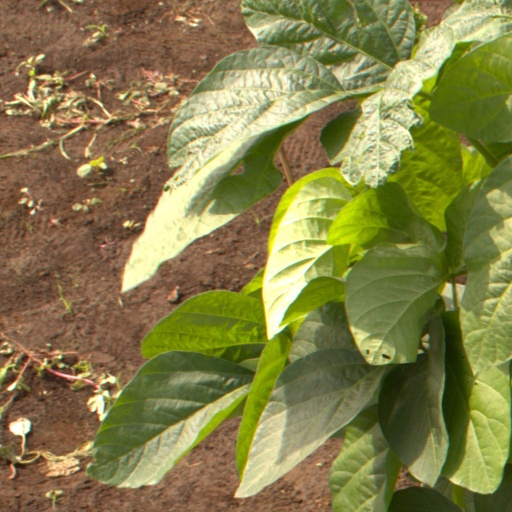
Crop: soybean